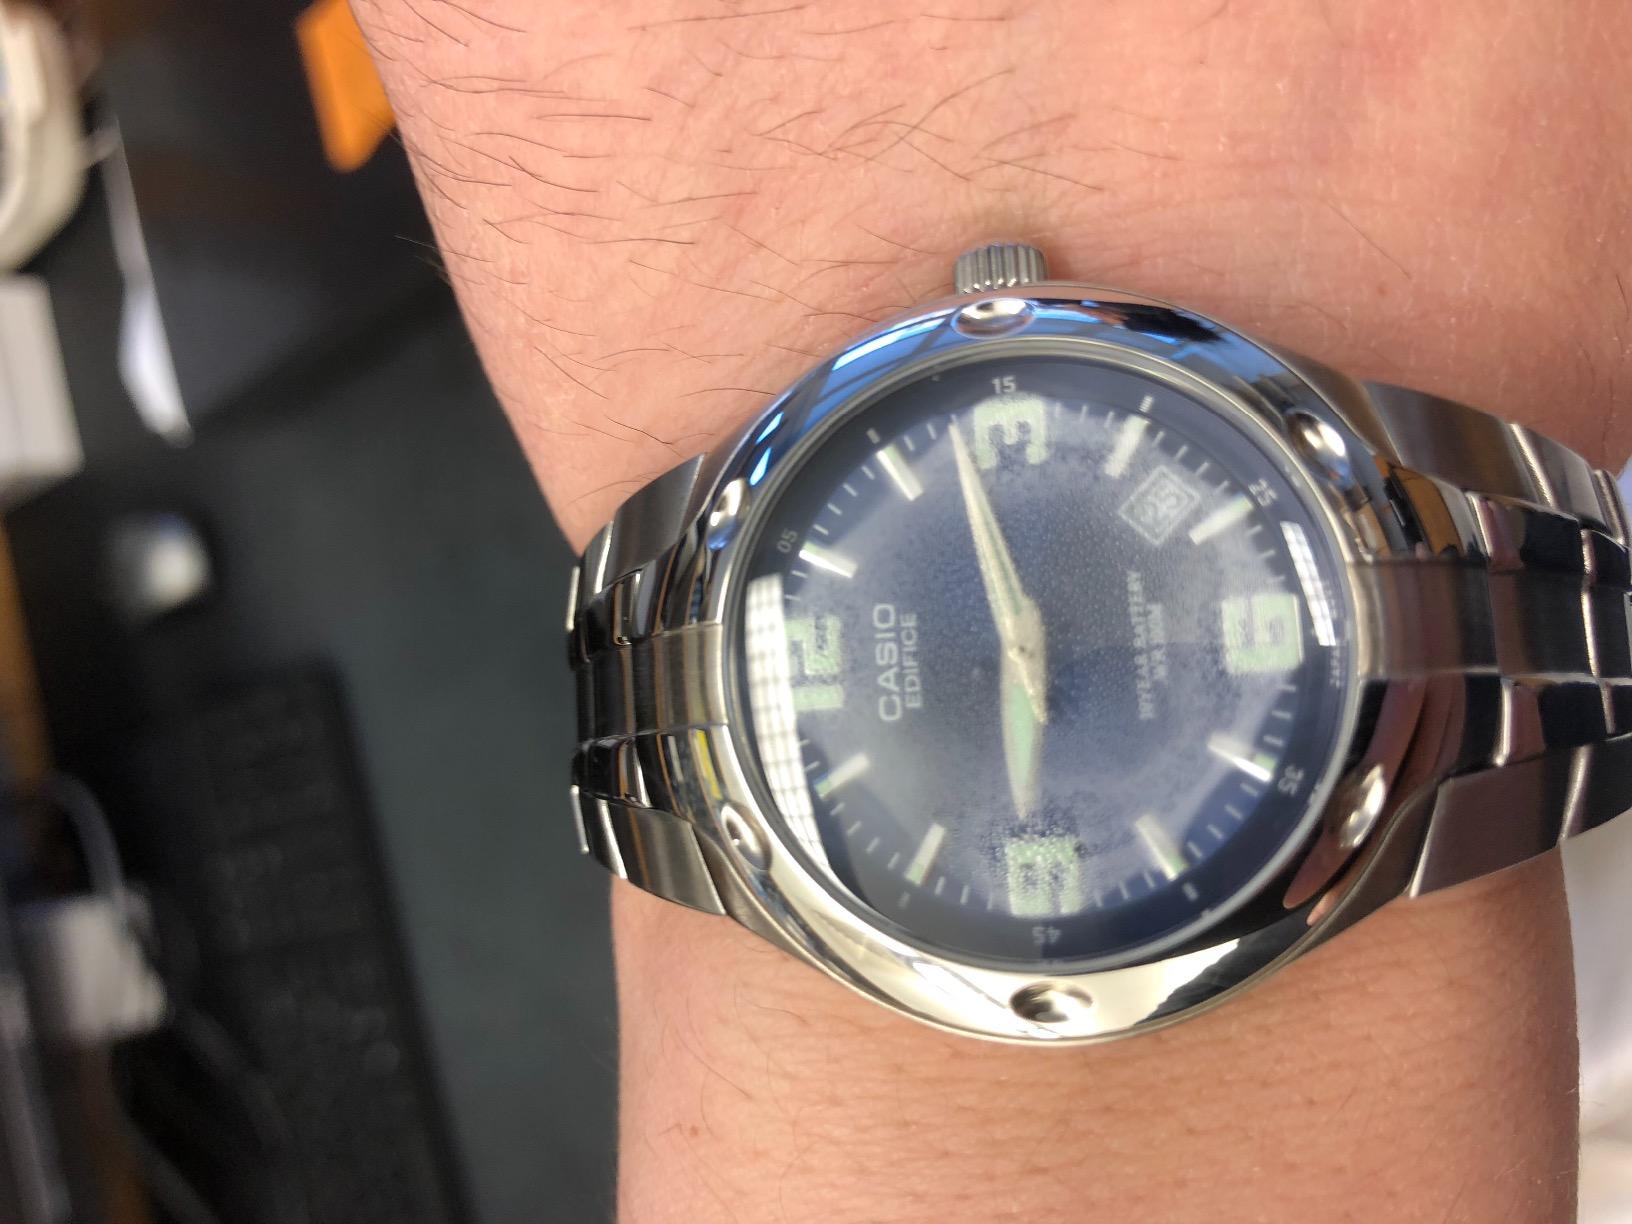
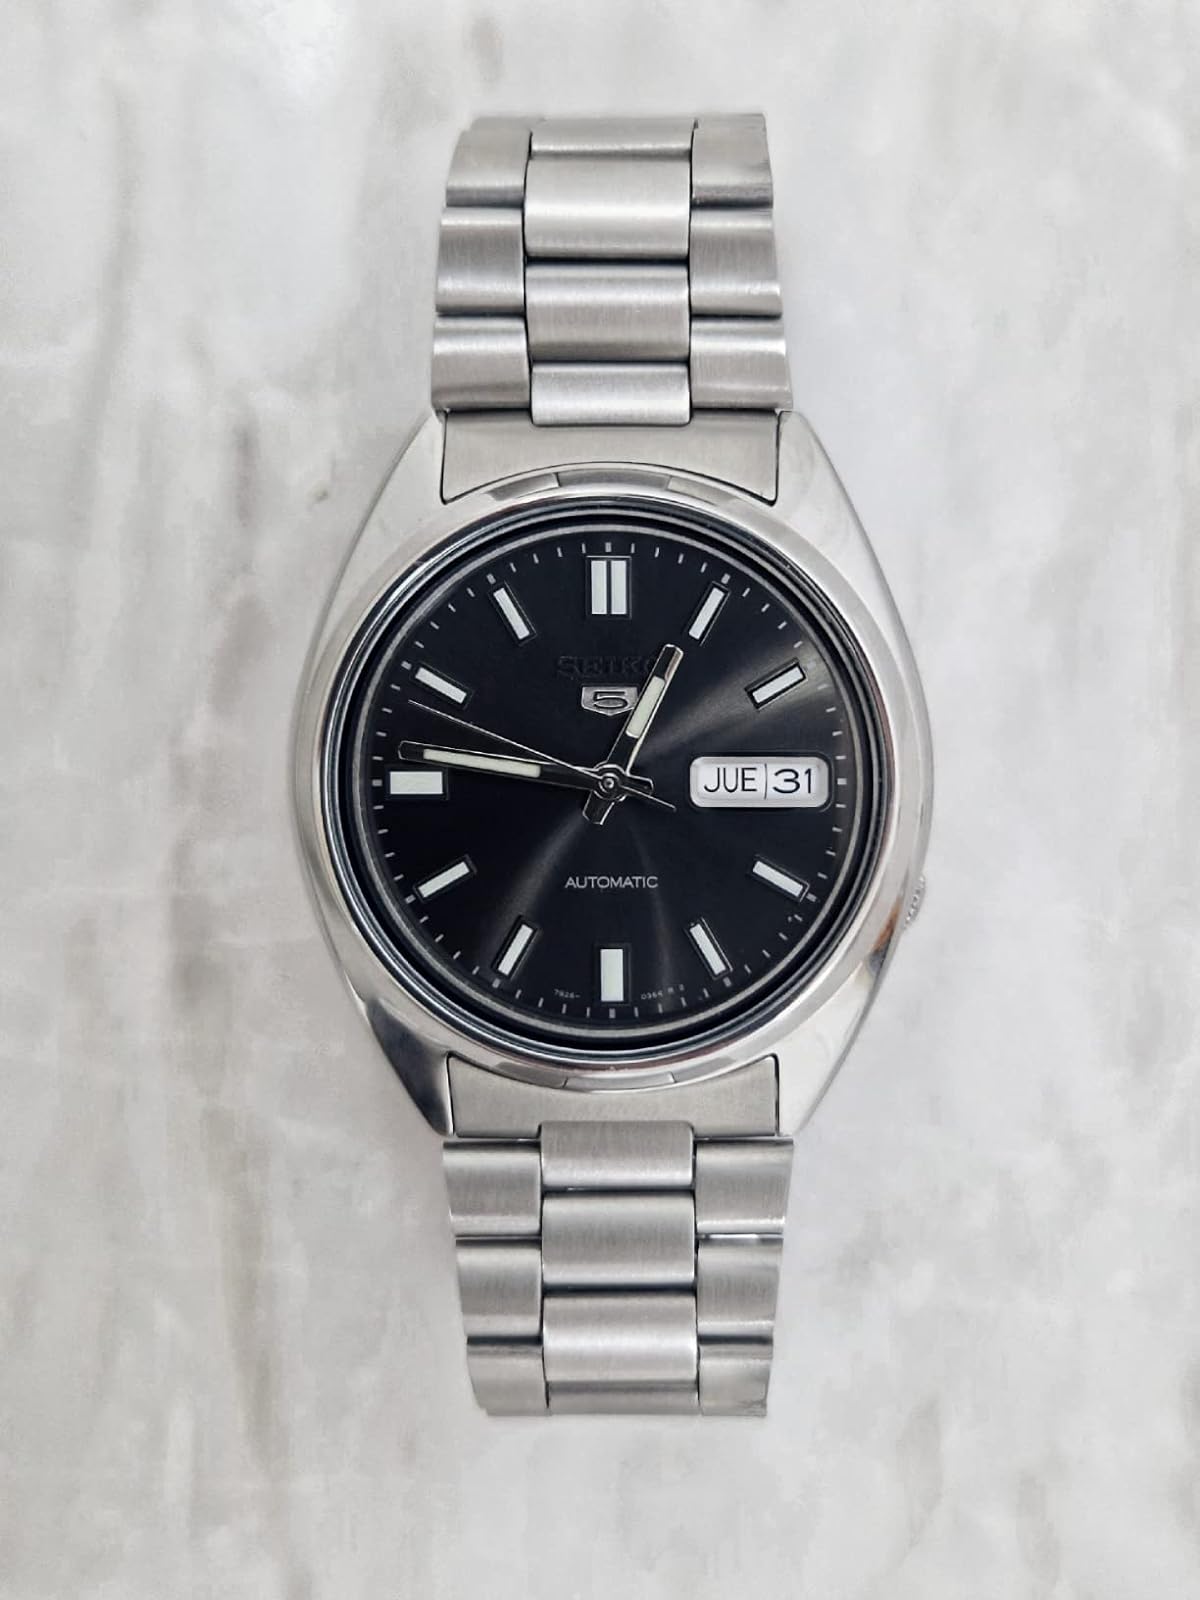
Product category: accessories_watch
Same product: no